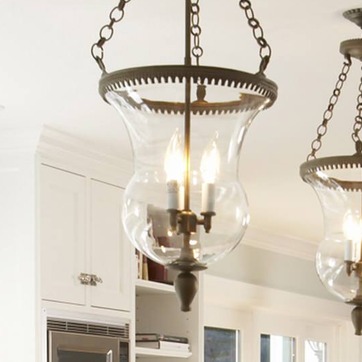
Material: glass